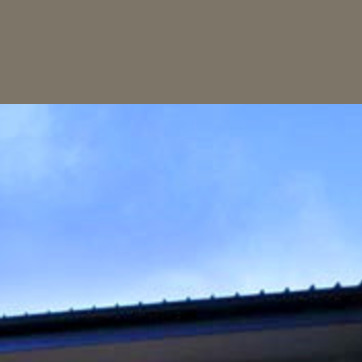
Material: sky